Bob Woodward

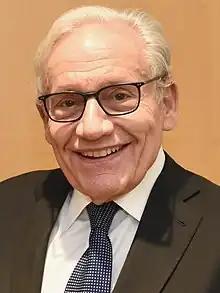
Woodward in 2023

Robert Upshur Woodward (born March 26, 1943) is an American investigative journalist. He started working for "The Washington Post" as a reporter in 1971 and now holds the honorific title of associate editor there, though the Post no longer employs him.